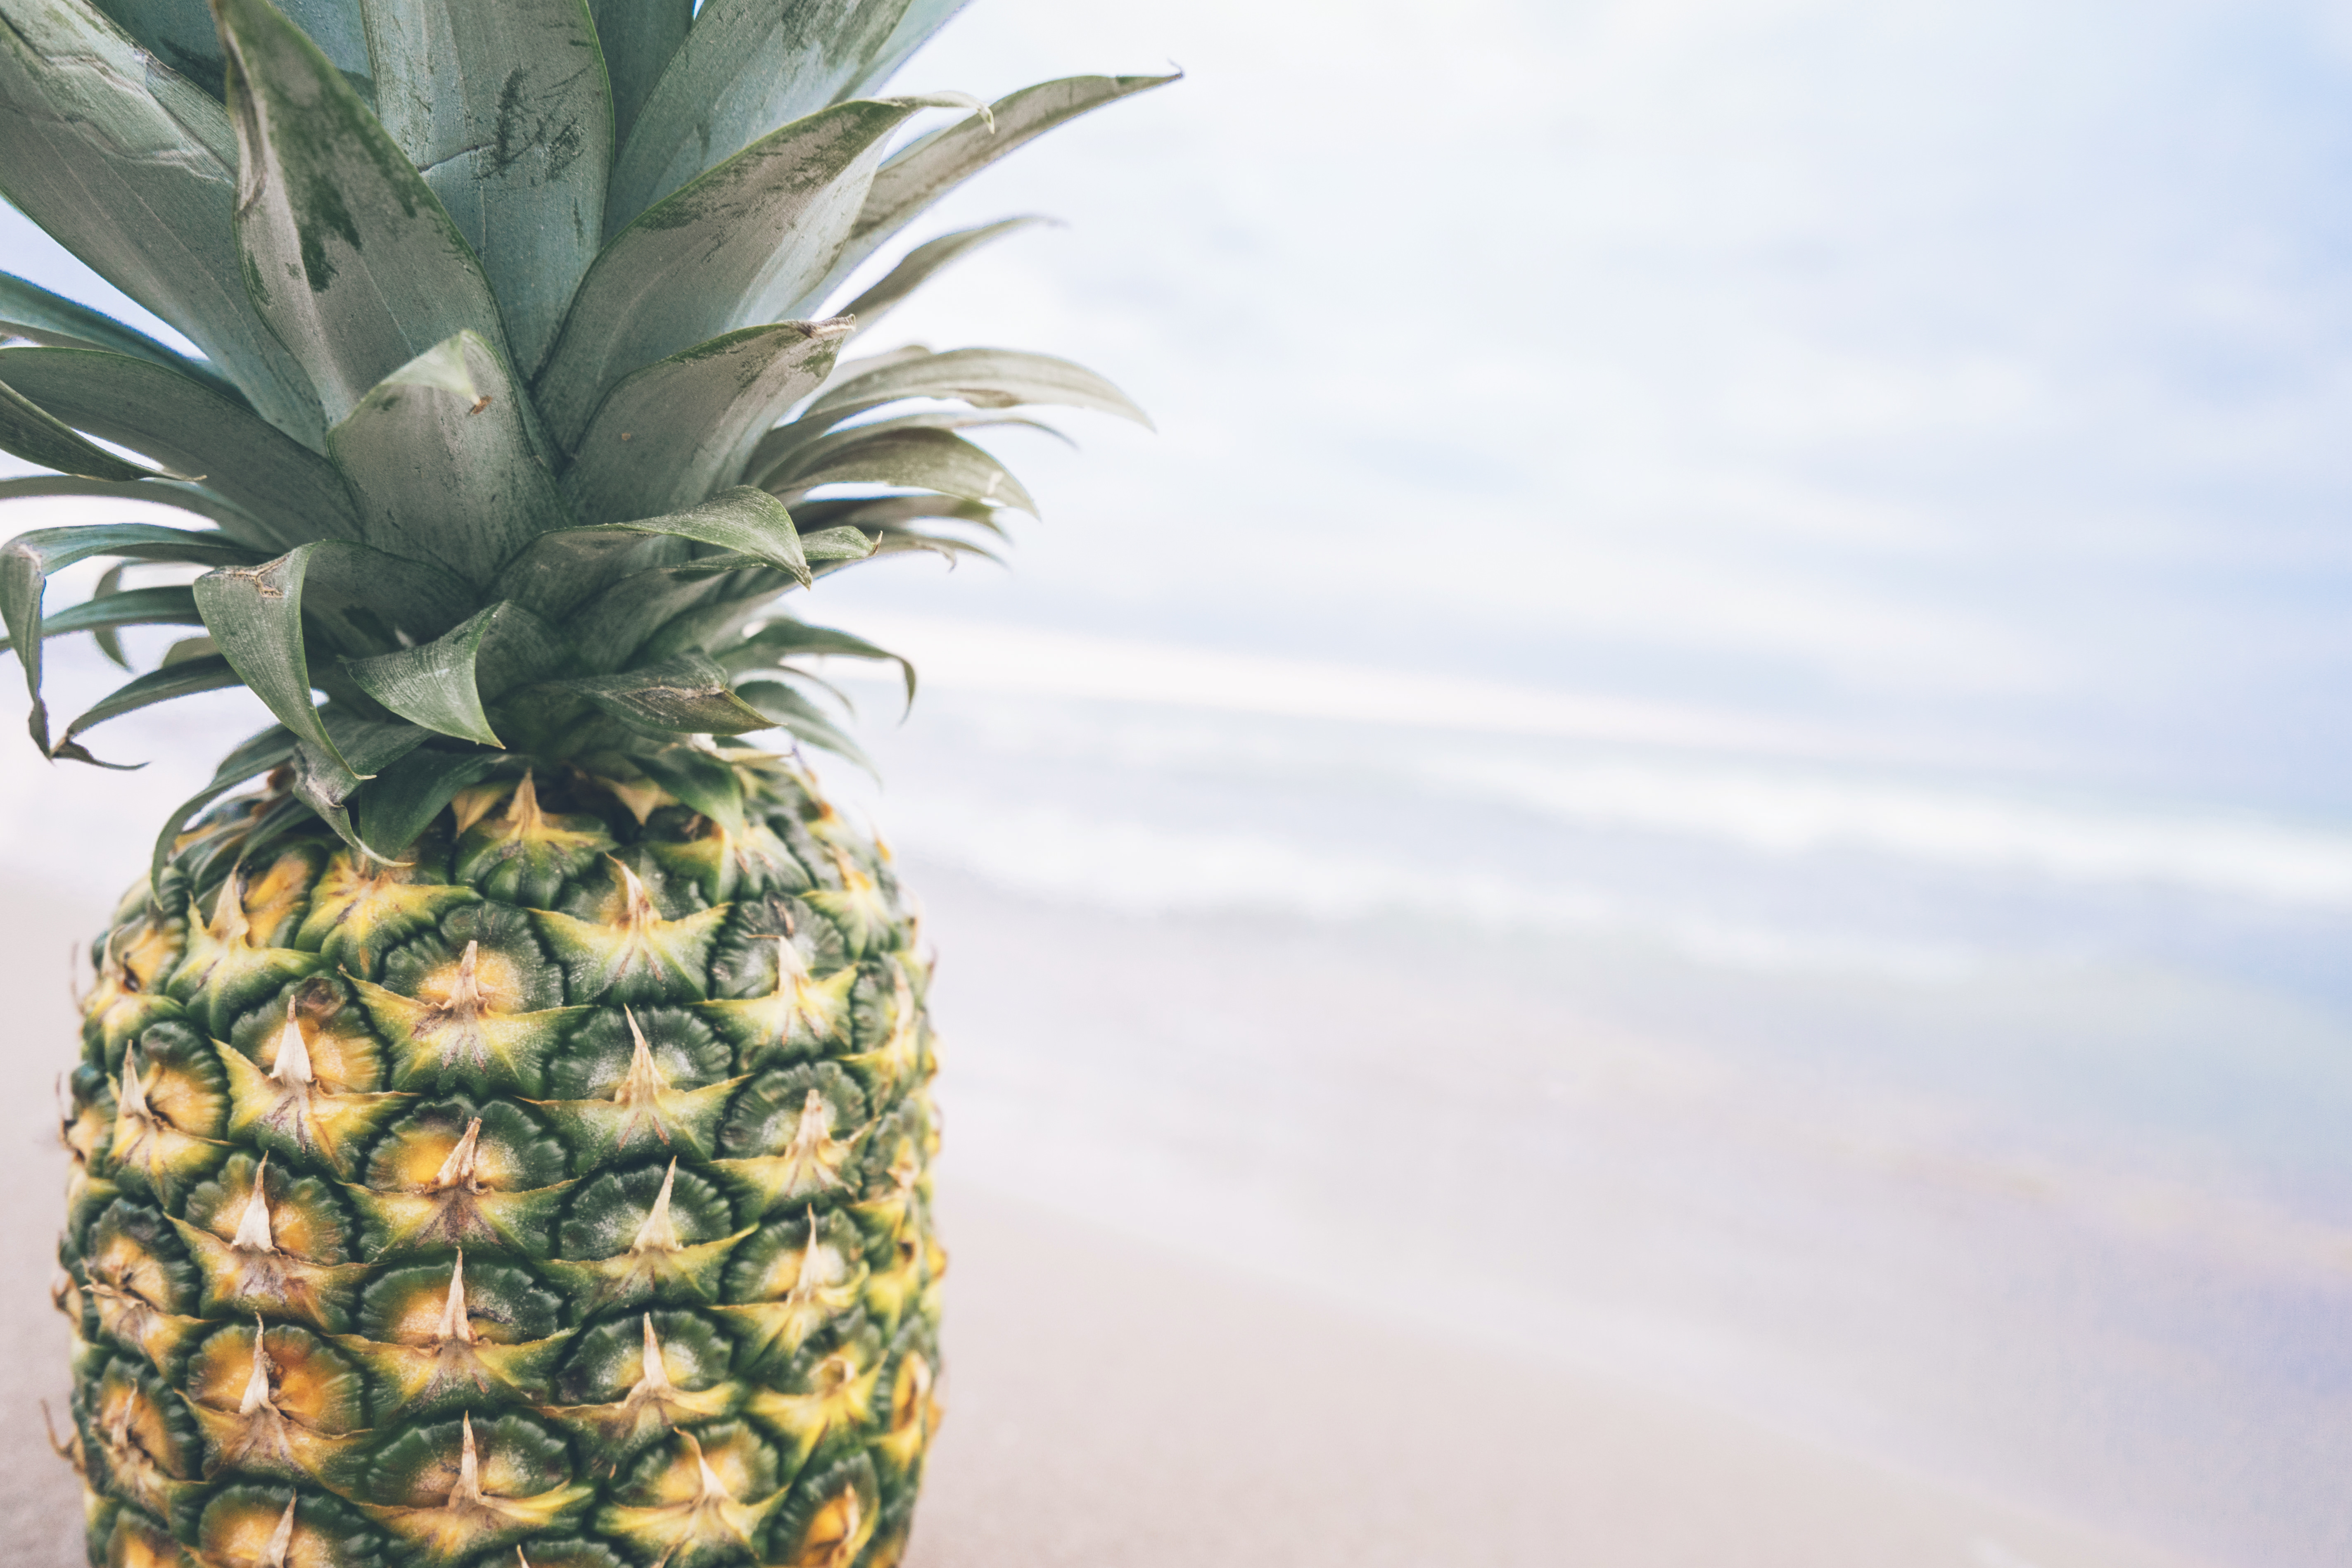
beach, sea, water, sand, plant, fruit, food, produce, seashore, pineapple, tropical fruit, waves, flowering plant, ananas, bromeliaceae, land plant, arecales